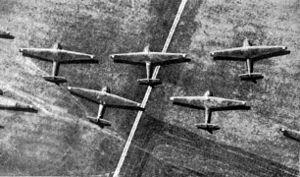
Le Me 321 était un planeur de transport lourd développé par la firme allemande Messerschmitt durant la Seconde Guerre mondiale.